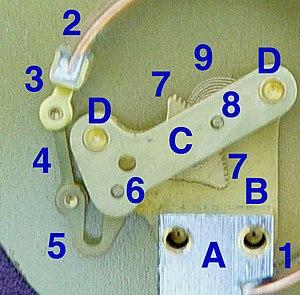
Un manomètre est un instrument servant à mesurer une pression. On a développé depuis les débuts de l'époque moderne de nombreux appareils pour mesurer les pressions et le degré de vide : ces instruments de mesure sont appelés tantôt capteurs de pression, tantôt sondes. Le manomètre est un instrument de mesure de pression, destiné en principe à mesurer des pressions voisines de la pression atmosphérique. Le terme « manomètre » renvoie plutôt dans son acception courante à des instruments de mesure à colonne de liquide.